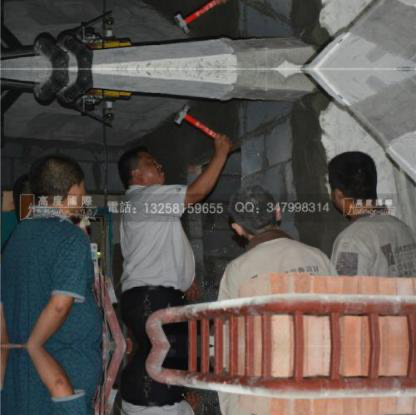
Objects in the image:
label: head
label: head
label: head
label: head